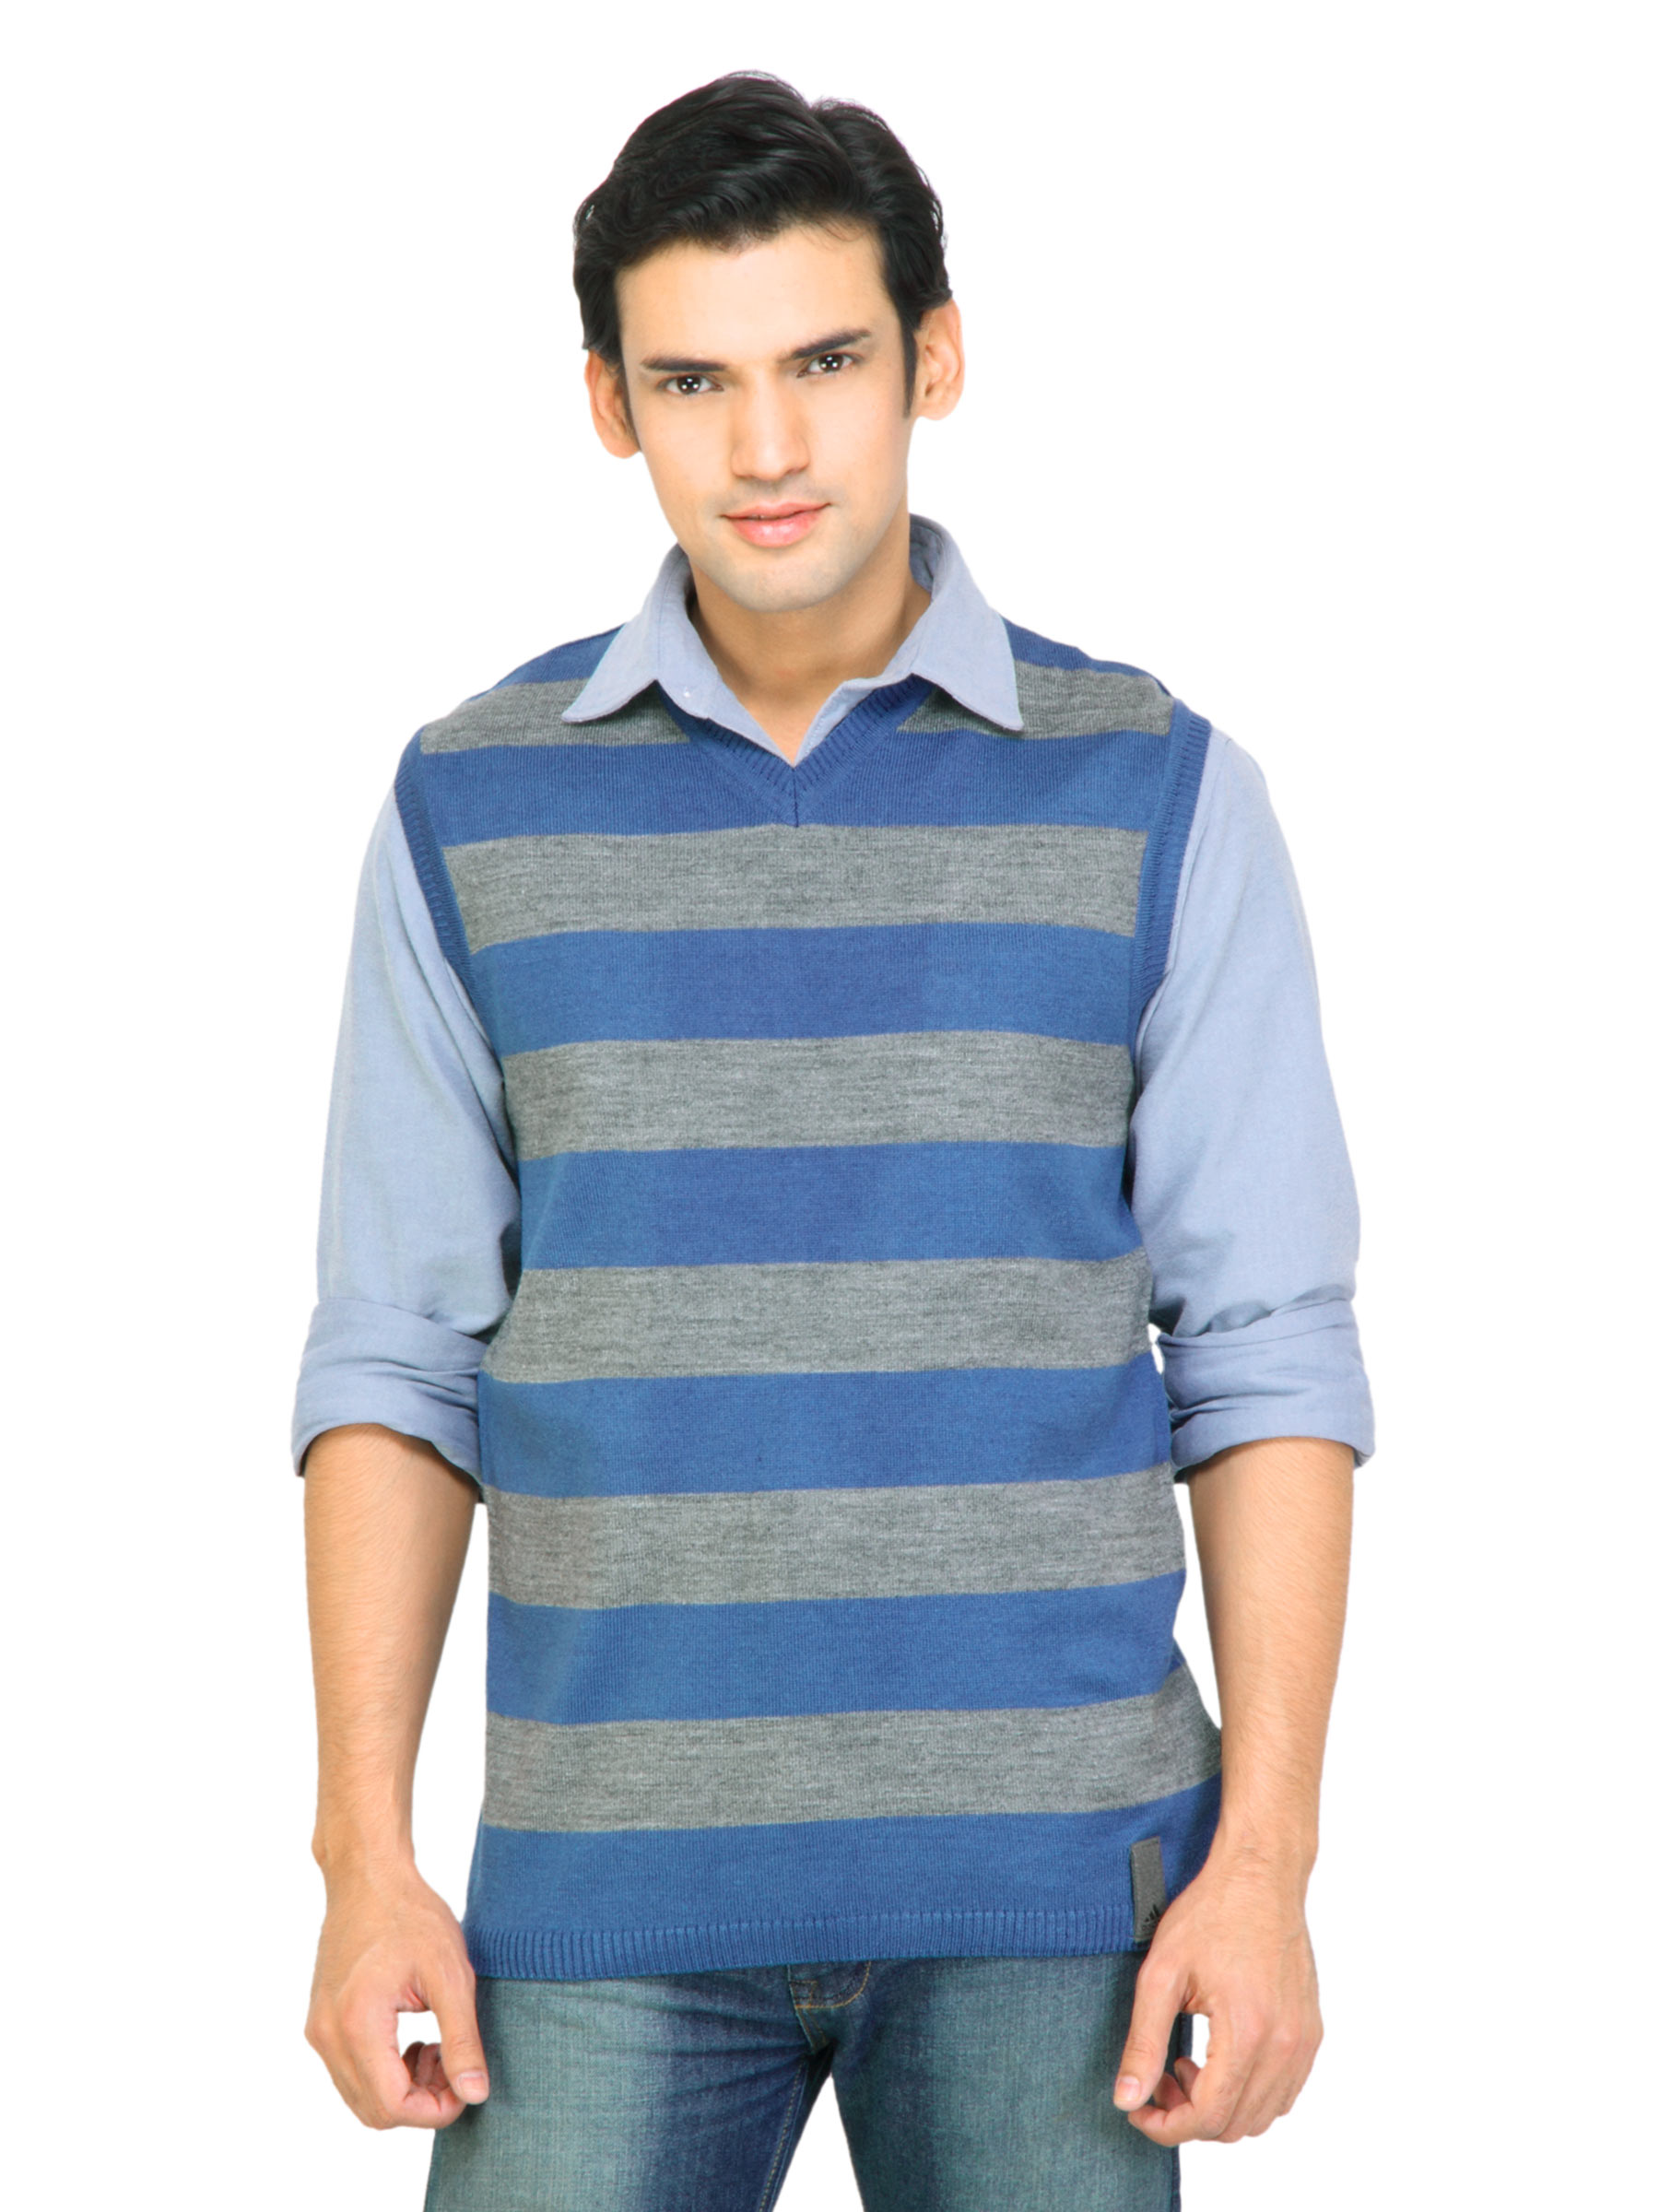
ADIDAS Men Stripes Grey Sweaters
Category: Apparel / Topwear / Sweaters
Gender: Men
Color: Grey
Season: Fall 2011
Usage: Casual